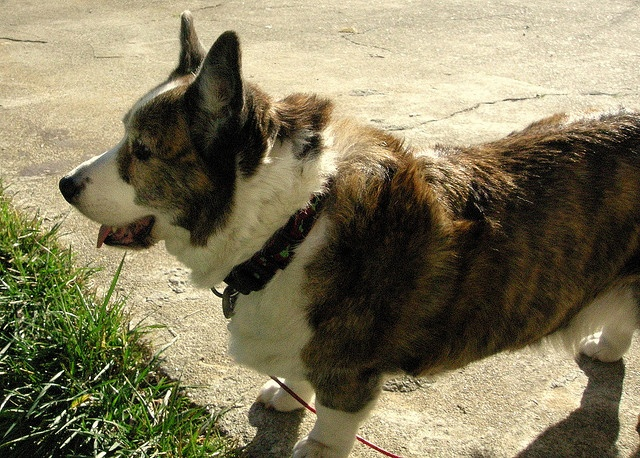
A brown and white dog standing net to grass.
A dogs standing next to a patch of grass.
A medium sized brown and white dog is outside by itself.
A brown and white dog standing on a concrete area looking towards a grassed area.
A dog with short legs looking onward while on a driveway.